Fokker D.XXI

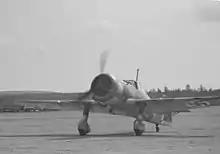
A Fokker D.XXI, August 1942

The Fokker D.XXI was first used in combat by the Finnish Air Force during the 1939–1940 Winter War between the Soviet Union and Finland. Upon the war's outbreak, a total of 41 aircraft were in Finnish service, all powered by the Mercury VIII engine. On 1 December 1939, the D.XXI achieved its first victory with the shooting down of a Soviet Tupolev SB. The Fokker was evenly matched against the aircraft of the Soviet Air Force, and its rugged design with a radial engine and fixed undercarriage made it well suited for Finnish conditions. The performance of the Finnish D.XXI allegedly won the admiration of many Soviet pilots.